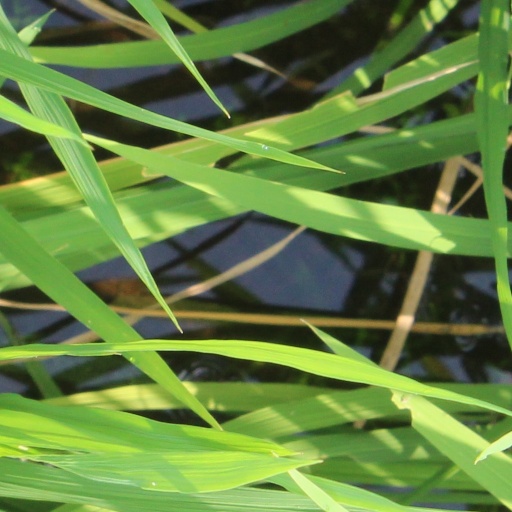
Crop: rice